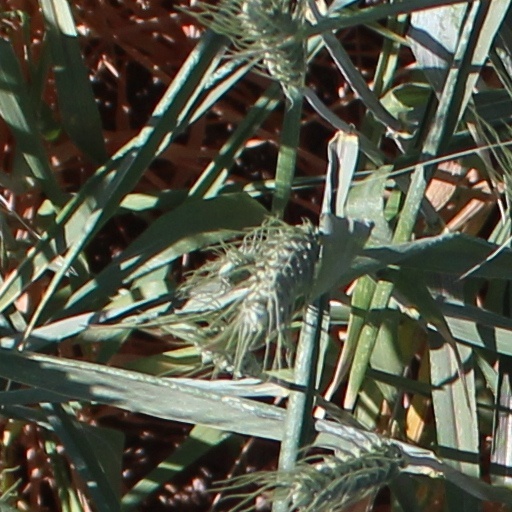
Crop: wheat